Capital Bikeshare

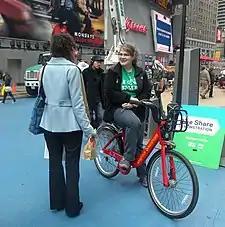
Capital Bikeshare demonstration in Times Square, New York City

Capital Bikeshare has grown steadily, which has driven demand for more stations and bikes. Transportation agencies in each jurisdiction select the location of the rental stations, as well as the number of bike docks, depending on planners' estimates of local demand. Most of the system's users live in or near central business districts; stations in the poorer eastern portion of the city are comparatively underused. Bikeshare stations near tourist destinations and local parks are also popular.